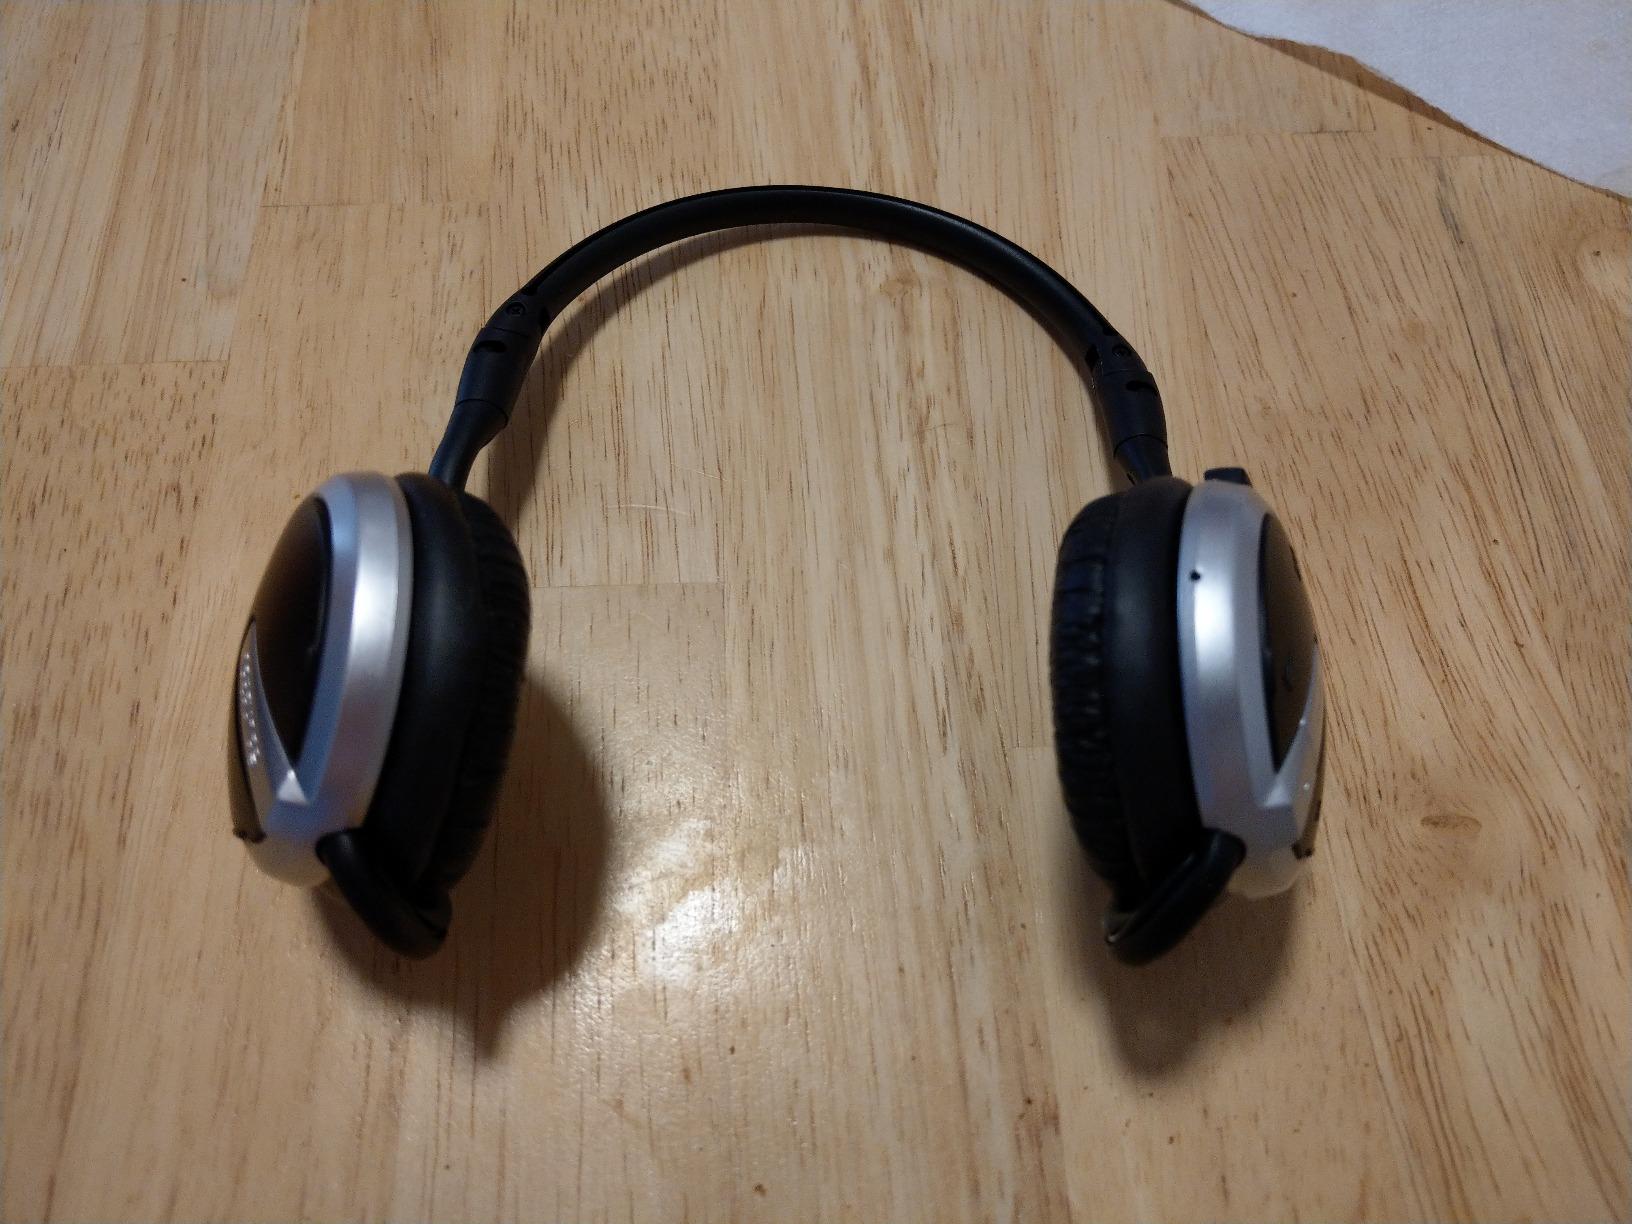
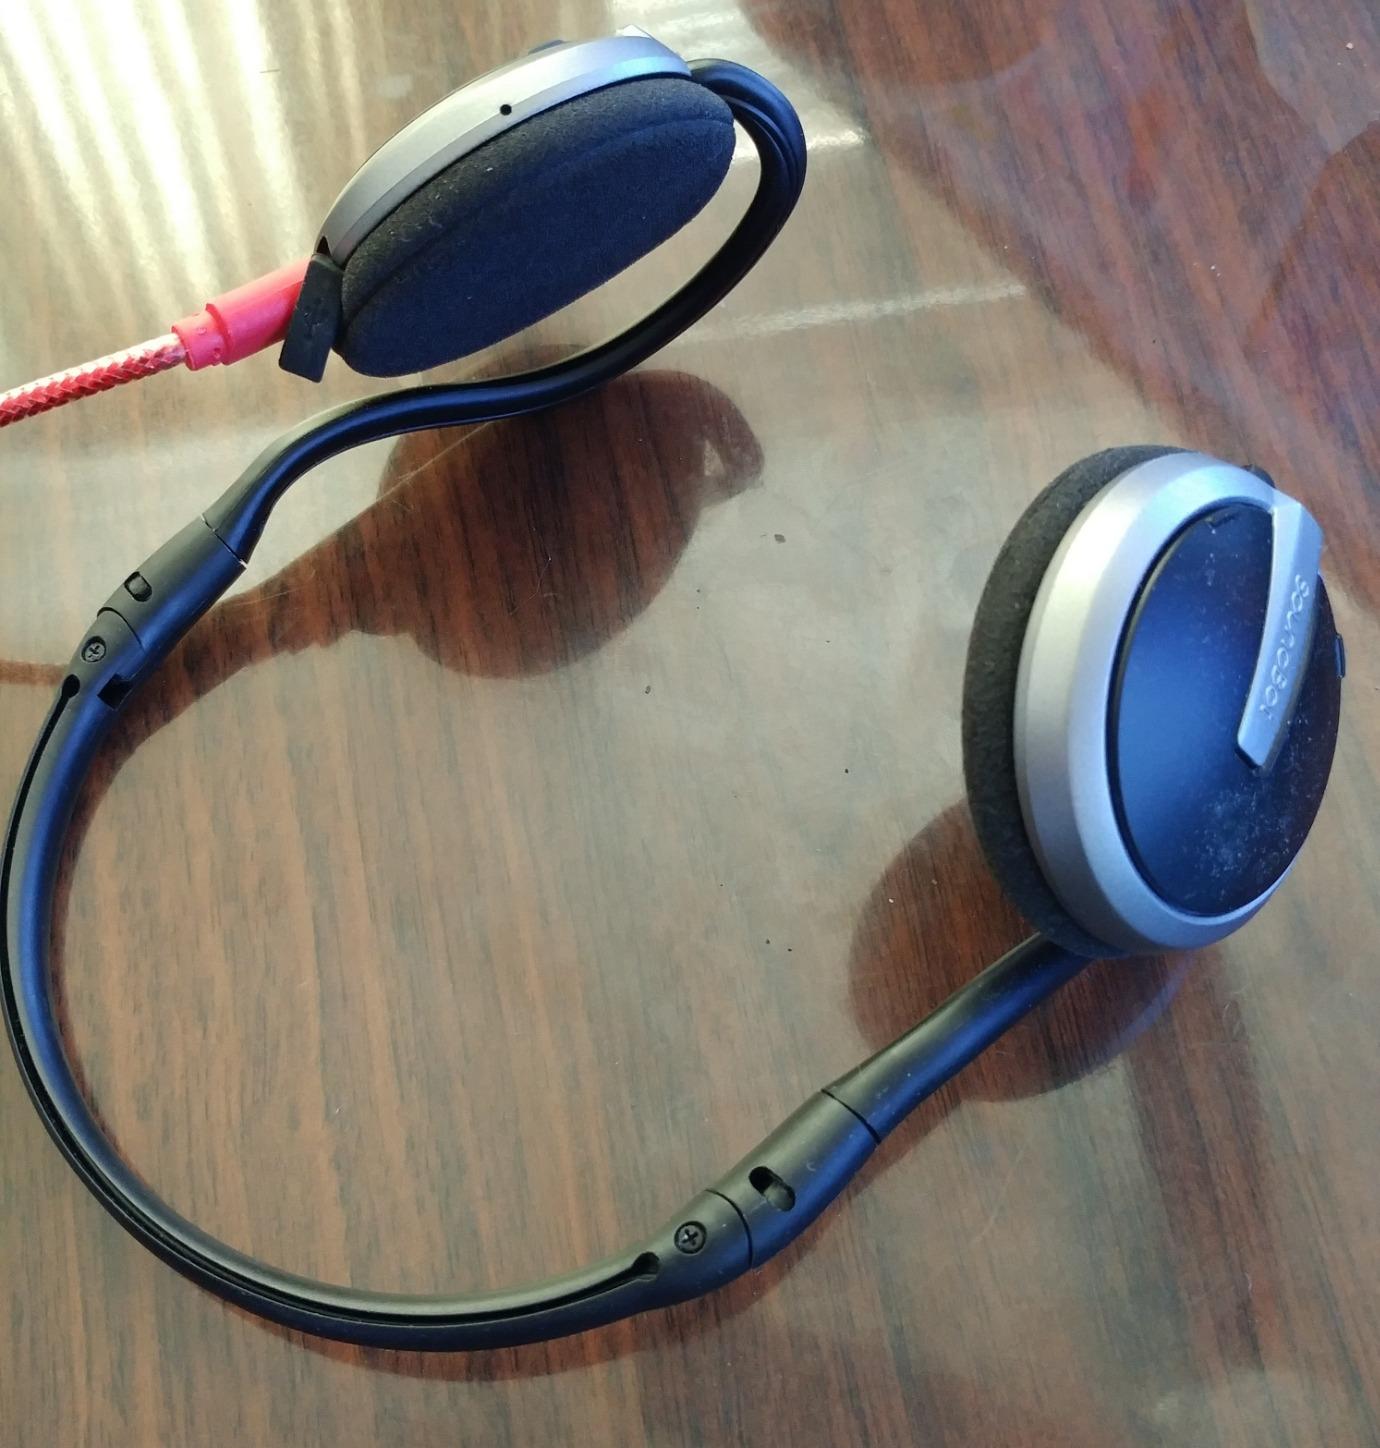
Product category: headphones
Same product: yes